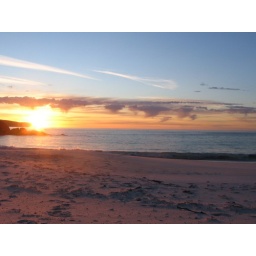
Someone left the sky in with the sand when they were washed. The beach's gone pink, but the sky's clean now.